Resultative

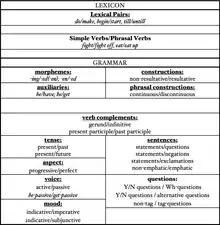
Result-based oppositions in the lexicon

This approach suggests the idea of viewing resultativeness as a system of oppositions. It hypothesizes that the resultative is not restricted to a tense or an aspect form. It suggests that the resultativeness is expressed by oppositions of marked/unmarked forms throughout all language levels and subsystems. Markedness is a system that contrasts two language forms as distinguished based on simplicity and frequency of usage.(For example, irregular verbs will be marked, whereas regular verbs will be unmarked)